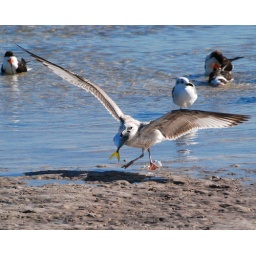
A Ring-billed Gull with a fish on a beach near the St Petersburg Pier, Florida.